Zamfir Arbore

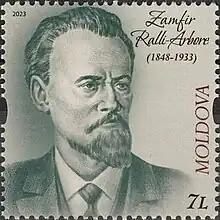
Arbure on a 2023 stamp of Moldova

As both a historical figure and a historian, Zamfir Arbore received mixed reviews from other academics. His "Viața Basarabiei" partner Pan Halippa noted that Arbore's historical but minor merit in opposing "Russification" was equivalent to that of other Bessarabian boyars and writers from various epochs: Stere, Alecu Donici, Alexandru Hâjdeu, Bogdan Petriceicu Hasdeu and Constantin Stamati. Although an ideological adversary of Arbore, Nicolae Iorga similarly referred to his Bessarabian colleague as a pioneer of Romanian Bessarabian activism. Sociologist Henri H. Stahl focused instead on Arbore's contributions as a scientist. Stahl discusses him and Stere, alongside theorist Constantin Dobrogeanu-Gherea and Nicolae Zubcu-Codreanu, as one of the most important intellectuals in the group of ex-Narodniks who contributed to the left-wing school of social sciences in Romania. He notes that Arbore stood apart in this group for his anarchist ideals, uncommon in his adoptive Romania. Contrarily, historian Cyril E. Black assessed that, unlike Stere's post-Narodnik theory of "Poporanism", Arbore's influence in Romanian politics was "negligible". A more controversial aspect of Arbore's legacy is an enduring accusation of plagiarism: his works are alleged to have borrowed the research of various other authors, to whom Arbore did not give proper credit.